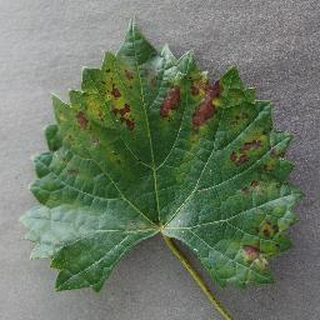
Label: grape_esca_black_measles